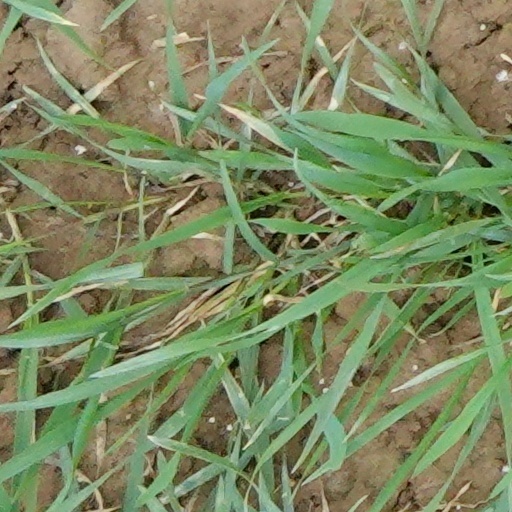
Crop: wheat